List of Final Destination characters

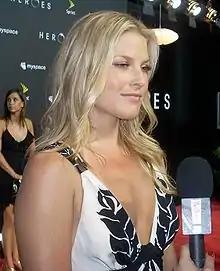

William "Billy" Hitchcock is one of the survivors of the Flight 180 explosion, and the fourth survivor to die.